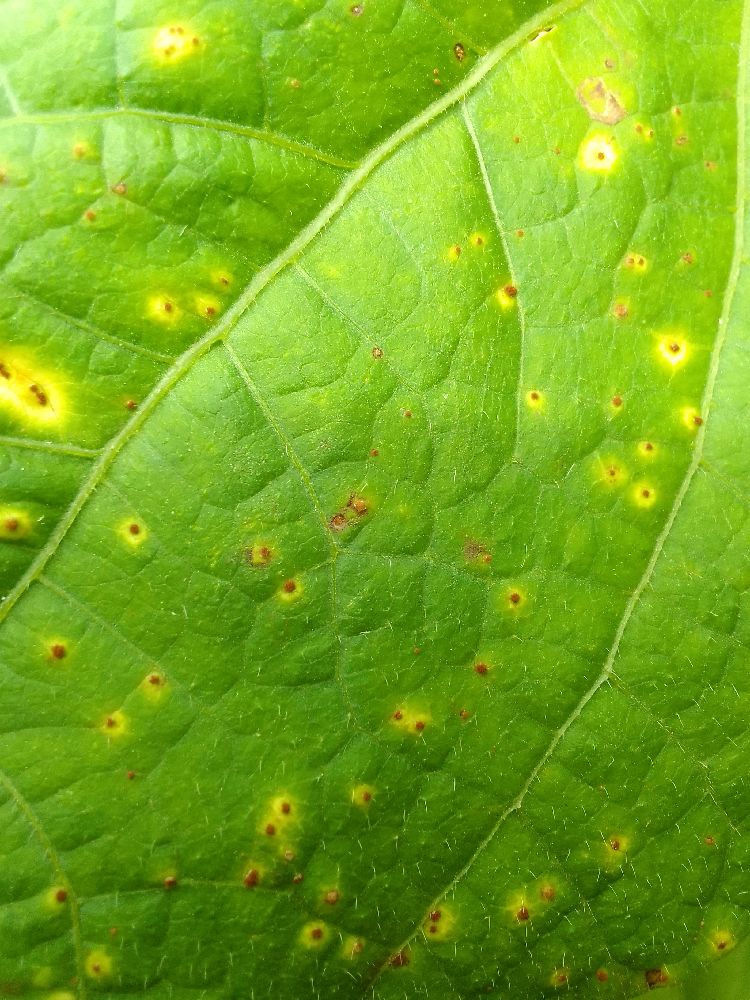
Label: rust